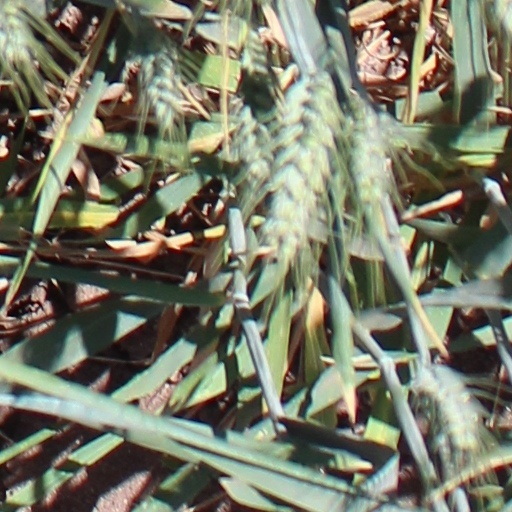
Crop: wheat